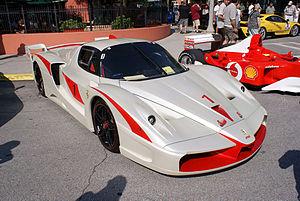
Frank Stephenson est un designer automobile américain, chef designer de McLaren Automotive depuis 2008. Il est considéré comme « un des plus influents designers automobiles de notre époque » pour avoir conçu de nombreux modèles emblématiques à succès pour Ford, BMW, Fiat, Lancia, Alfa Romeo, Pininfarina, Ferrari, Maserati, et McLaren ...